Portable stove

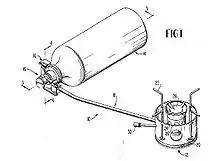
Patent drawing of MSR XGK stove

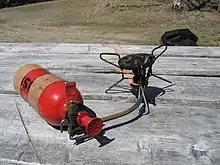
Pre-heating MSR Whisperlite International stove (first generation)

Smaller, more compact stoves were developed in the early 20th century that used petrol (gasoline), which at that time was similar to so-called white gas and did not have the additives and other constituents contained in modern gasoline. Similar in design to the kerosene-burning Primus-style stove, the smaller white gas stove was also made of brass with the fuel tank at the base and the burner assembly at the top. Unlike the Primus-style stove, however, priming both pressurizes the tank and pre-heats the burner assembly in this type of stove. Once lit, the heat from the burner maintains the pressure in the tank until the flame is extinguished. The Svea 123, introduced in 1955, is among the most popular of these "self pressurizing" stove designs, and is generally considered to be the first compact camping stove. Optimus of Sweden manufactures a line of similarly designed stoves in which the stove's components are entirely enclosed in a folding metal case, the most popular of which were the Optimus 8R and 111 (still in production as the Optimus Hiker). The Coleman Company developed a small white gas stove with integral fuel tank for the US Army in World War II, the "GI pocket stove". Coleman still makes similar stoves, such as the 442, 533 and 550B (the latter of which can also run on kerosene). These stoves have a pump to build up initial pressure in the fuel tank, but are generally self-pressurising when running (occasional re-pumping may be necessary if the stove is run at full output).